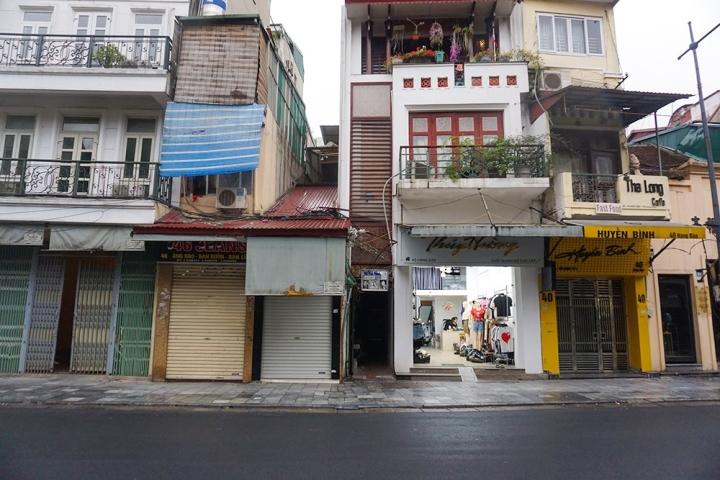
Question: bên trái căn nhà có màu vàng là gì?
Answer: bên trái căn nhà có màu vàng là một shop bán quần áo